Question: Please indicate a possible affordance area of the boxing_punching_bag that can be used for punching
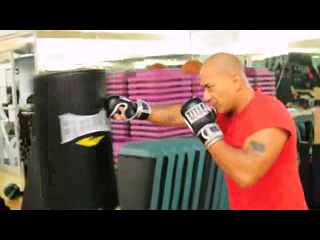
Answer: [21.5, 69, 115.5, 210]